Australia–Estonia relations

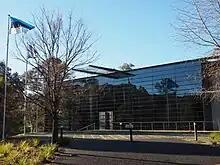
The Estonian Embassy in Yarralumla, co-located with the Finnish Embassy in Canberra.

As part of a significant expansion of Australian Honorary Consulates, Foreign Minister Gareth Evans announced the appointment of Mati Peekma as Australia's Honorary Consul in Tallinn in June 1995. Peekma still serves as honorary consul today. Australia signed a Working Holiday Visas arrangement with Estonia in May 2005. In 2007, the Estonian Government appointed Peeter Miller as the first ambassador to Australia, receiving non-resident accreditation as the residents Ambassador to Japan; Miller presented his credentials to the Governor-General of Australia, Michael Jeffery on 30 November 2007. From 2010 to 2012, the second Estonian ambassador, Andres Rundu, was resident in Tallinn. In November 2011, the Ministry of Foreign Affairs opened a Consulate-General in Sydney, headed by Consul-General Triinu Rajasalu. Consul-General Rajasalu was succeeded by Katrin Kanarik on 1 August 2013, who served until the consulate's closure in July 2016.